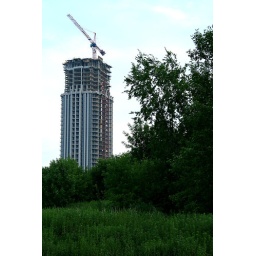
A new tree rises in the forest